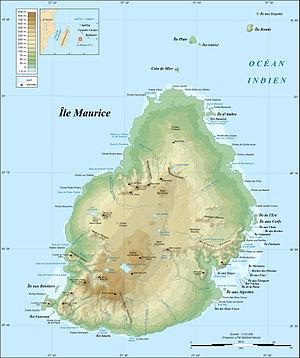
Carte topographique en français de l'île Maurice, Maurice. UTM projection